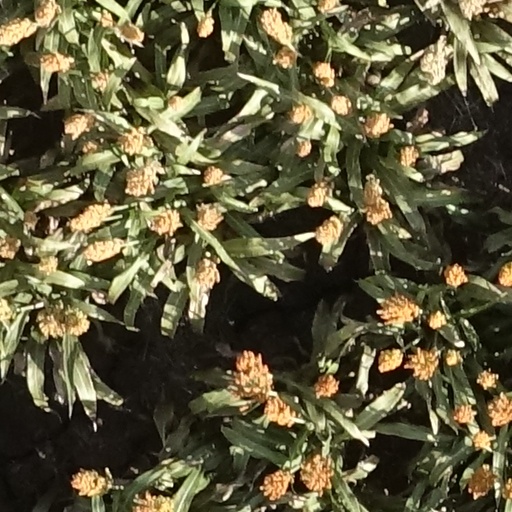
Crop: sorghum